Wildwood Subdivision

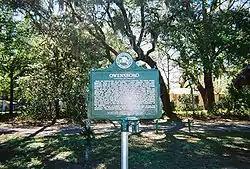
Historic plaque marking the former location of Owensboro Junction where the Atlantic Coast Line and Seaboard Air Line tracks crossed.

The Wildwood Subdivision begins at Baldwin Junction in Baldwin. The line connects with CSX's Jacksonville Terminal Subdivision and Callahan Subdivision at Baldwin Junction, along with the Florida Gulf and Atlantic Railroad.